Tetrode

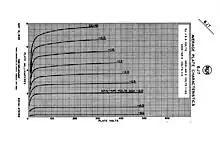
Typical pentode anode characteristic. There are a wide range of anode voltages over which the characteristic has a small positive slope. In a screen-grid tube this region is restricted to anode voltages greater than that of the screen grid.

The negative resistance operating region of the tetrode is exploited in the dynatron oscillator, which is an example of a negative resistance oscillator.(Eastman, p431)